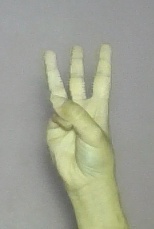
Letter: thaa